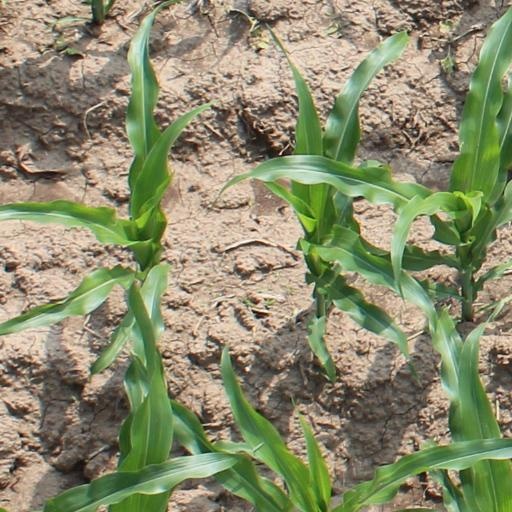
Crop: maize; corn